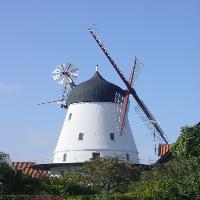
Weather: sun or clear